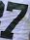
Number: 7